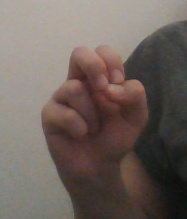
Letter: gaaf